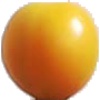
Label: Cherry Wax Yellow 1